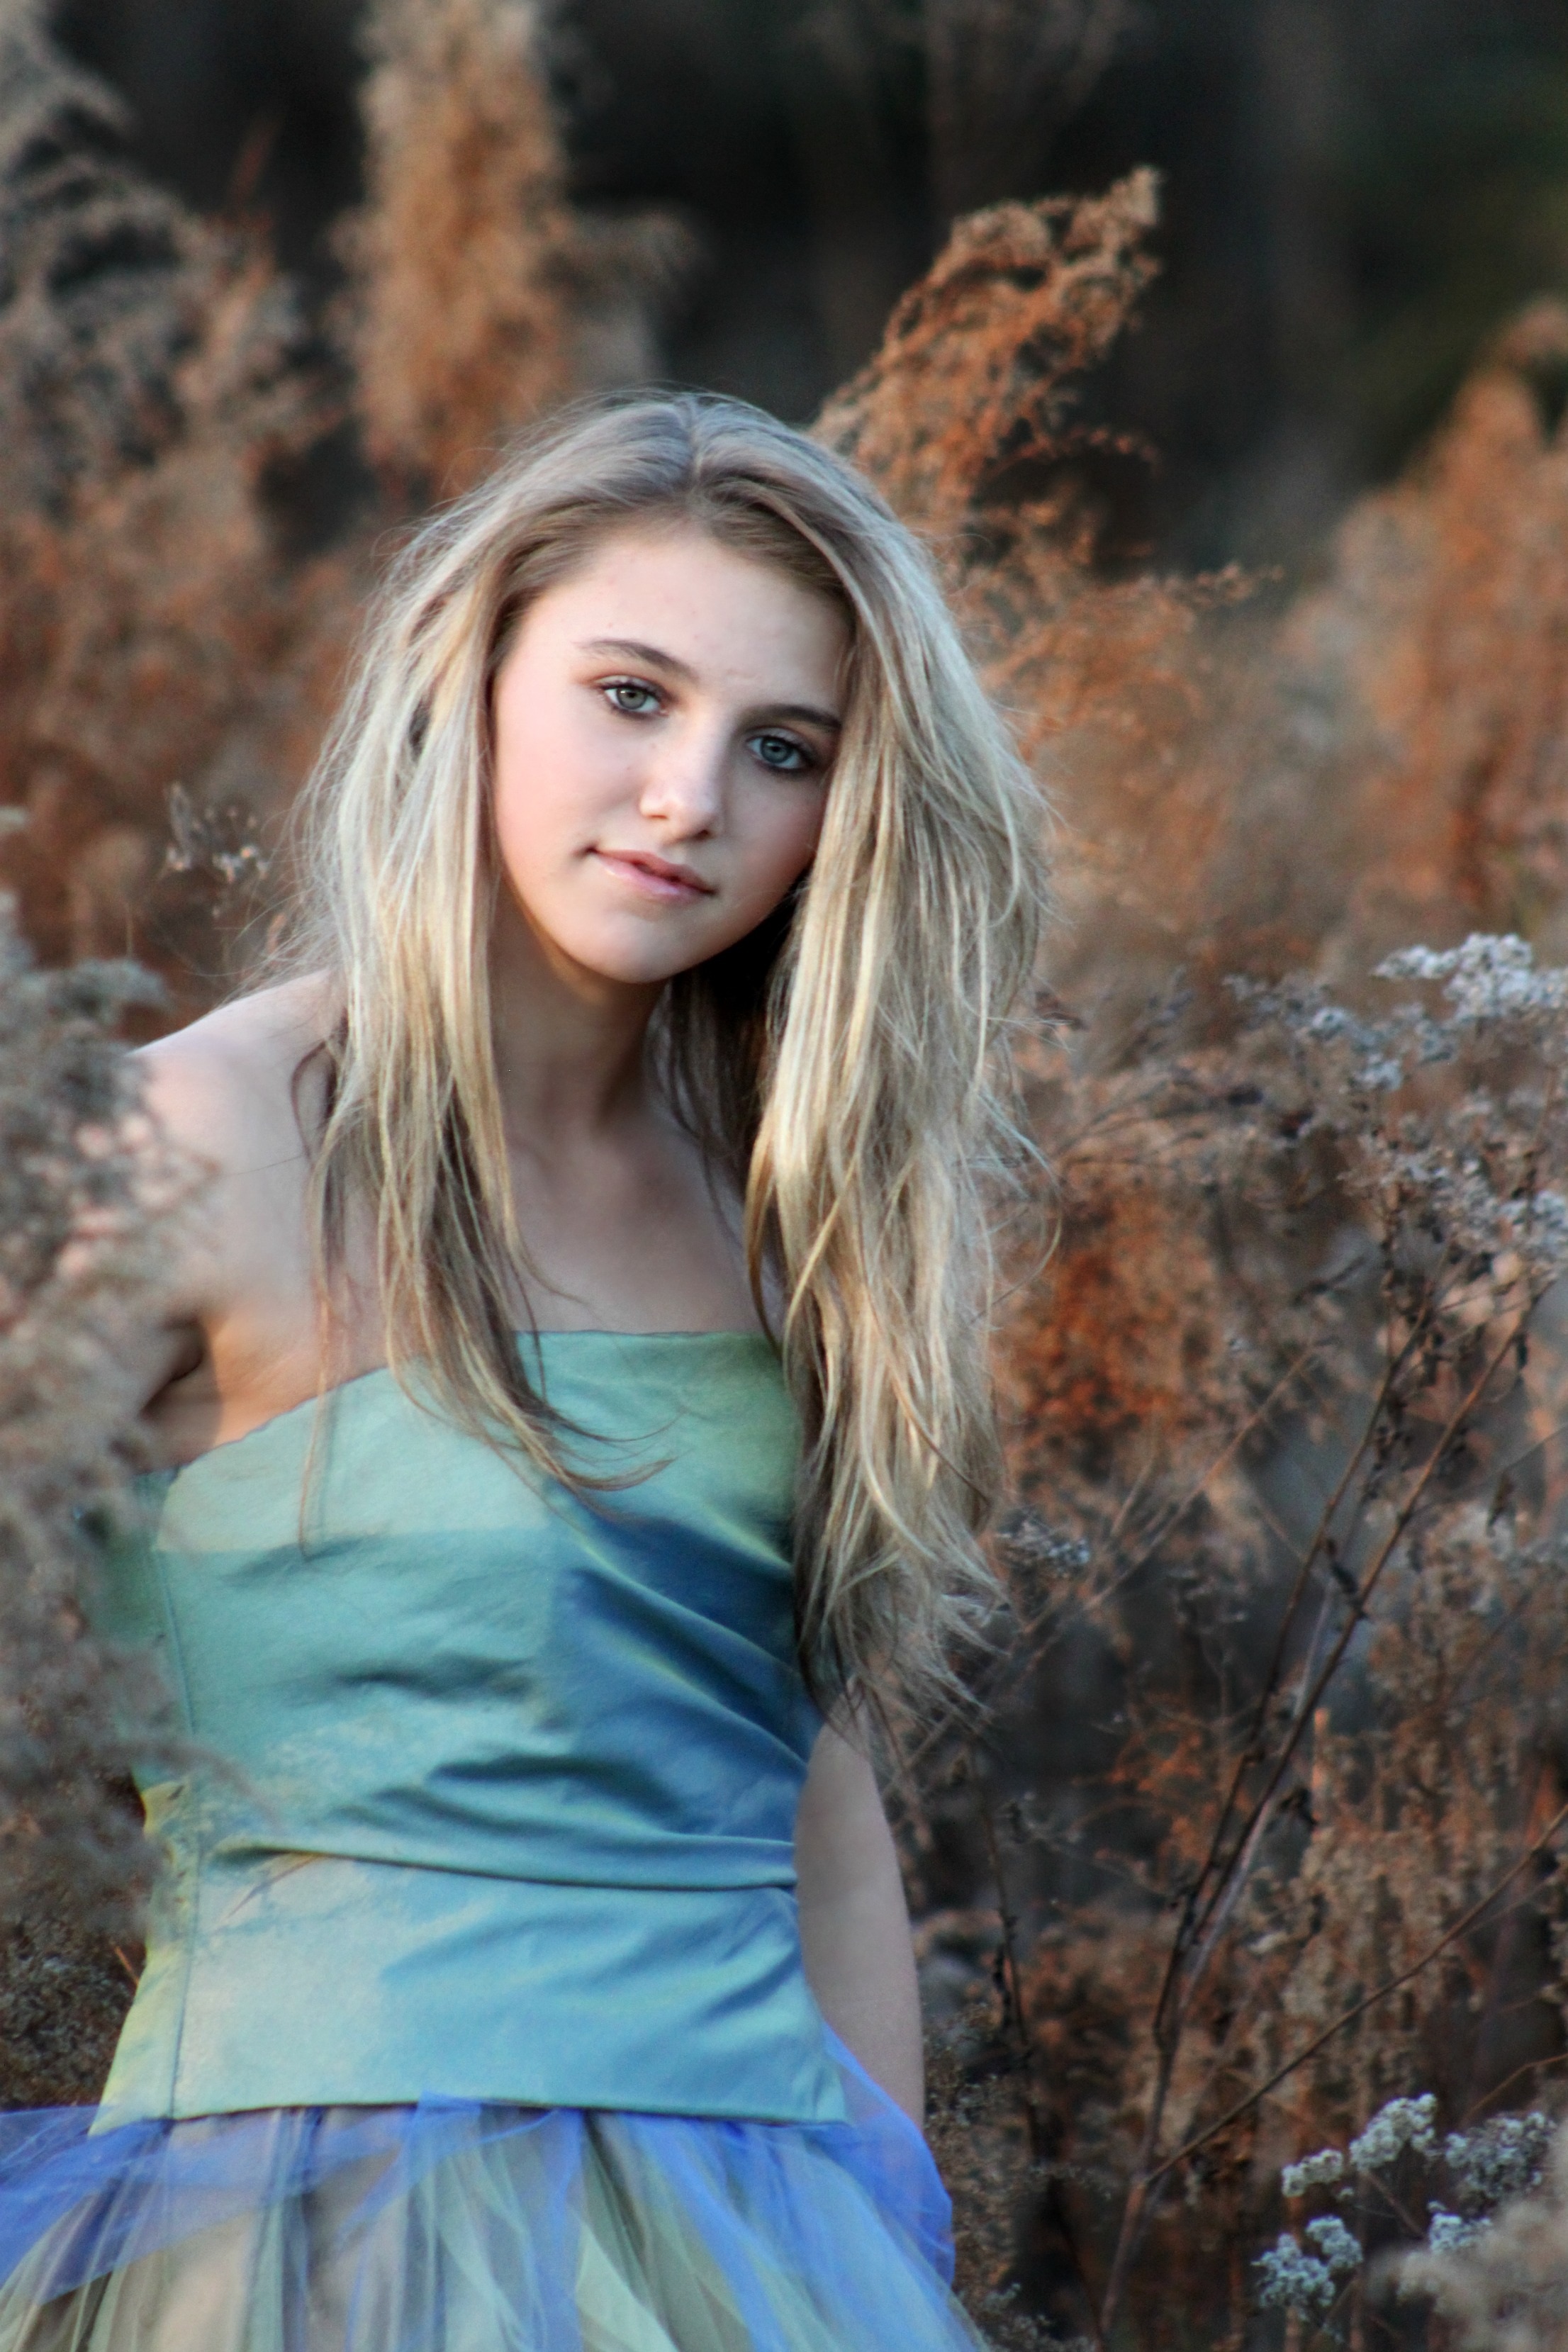
person, girl, woman, hair, photography, cute, female, portrait, model, young, spring, autumn, fashion, lady, season, hairstyle, long hair, outdoors, face, dress, eye, beauty, beautiful, blond, photo shoot, brown hair, portrait photography